Erlam v Rahman

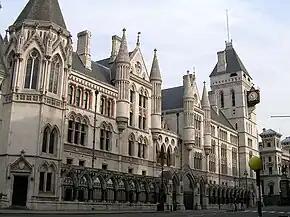
The Royal Courts of Justice, where the trial eventually took place

The 2014 Tower Hamlets mayoral election took place on 22 May 2014, concurrently with elections to all 45 seats on the Tower Hamlets London Borough Council, and the 2014 European Parliament election. Ten candidates stood for mayor, with incumbent Lutfur Rahman representing Tower Hamlets First and challengers representing the Conservative Party, Green Party, Labour Party, Liberal Democrats, UKIP, and TUSC along with 3 independents. Voting in the mayoral election was conducted using the supplementary vote system whereby the voter has the option to express a second preference choice, which would be counted in the event no candidate receives more than half the first preference votes and the second preference vote is for one of the two candidates with the most votes in the first round.